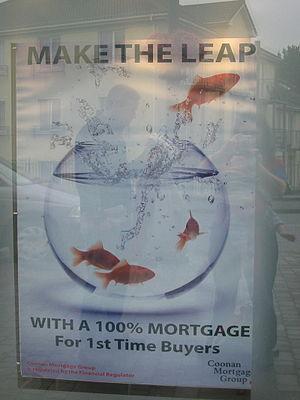
La bulle immobilière en Irlande fut une augmentation drastique des prix de l'immobilier de la fin des années 1990 à 2007 sur une période connue sous le nom de Tigre celtique. Comme dans d'autres États d'Europe de l'Ouest, la bulle immobilière atteint son paroxysme en 2006, avec à la fois un accroissement de la construction spéculative et des prix qui augmentaient rapidement, elle se stabilisa en 2007 puis éclata, s'achevant en 2008. Au second trimestre 2010, les prix des maisons en Irlande avaient chuté de 35 % comparés à ceux du second trimestre 2007, et le nombre d'emprunts immobiliers accordés avait chuté de 73 %.